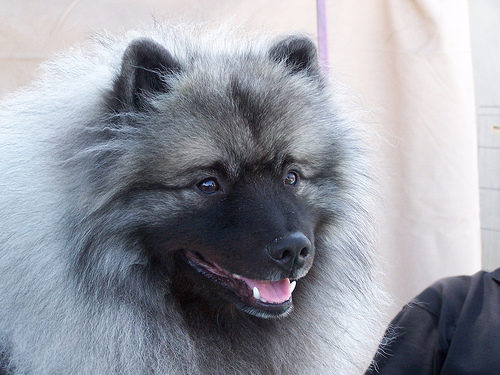
Animal: dog
Breed: keeshond